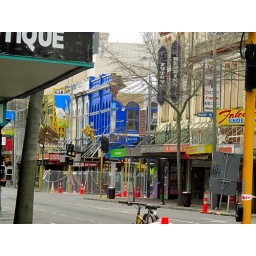
Parapet and roof of this building collapsed during the magnitude 7.1 earthquake in Christchurch on Saturday 4-9-2010.